M4 relief road

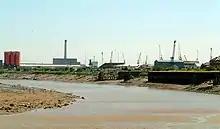
The River Usk at Newport Docks, close to where the new road would cross the river. The distant building with the tall chimney is Uskmouth Power Station.

In December 2011, the Welsh Government entered into discussions with the incoming UK Chancellor of the Exchequer, George Osborne to discuss financial assistance for the road project.